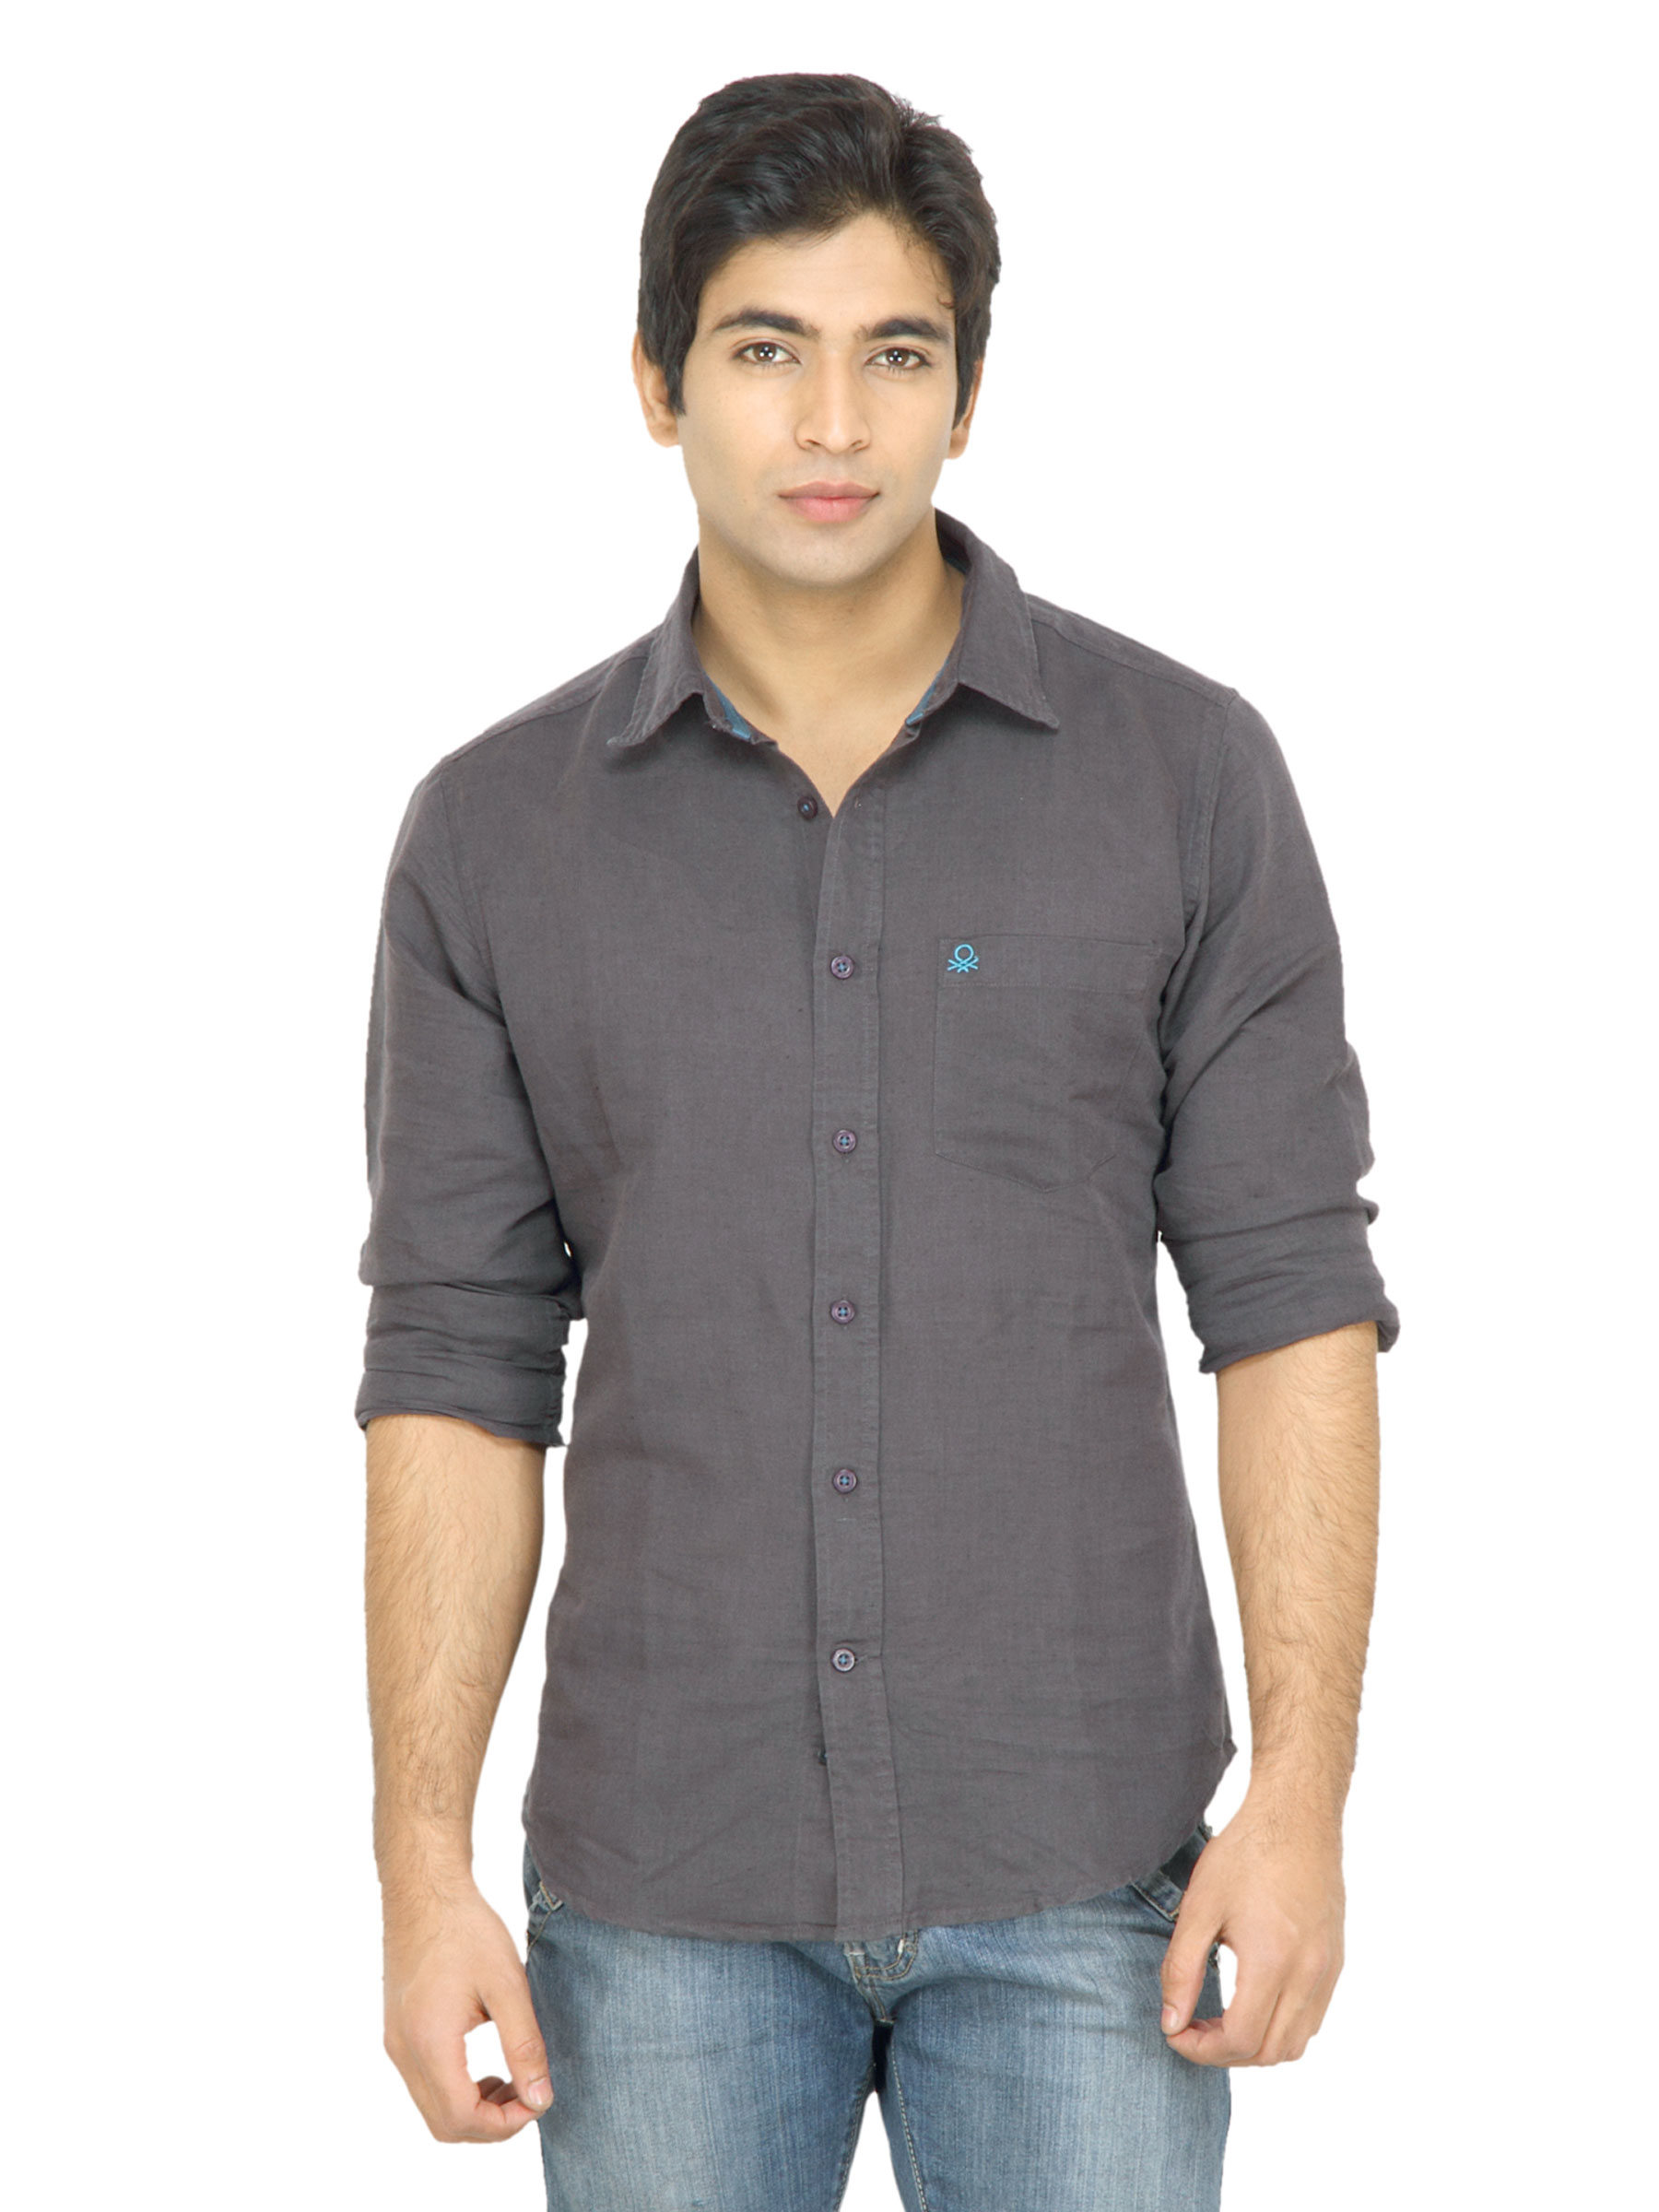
United Colors of Benetton Men Solid Grey Shirt
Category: Apparel / Topwear / Shirts
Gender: Men
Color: Grey
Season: Fall 2011
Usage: Casual